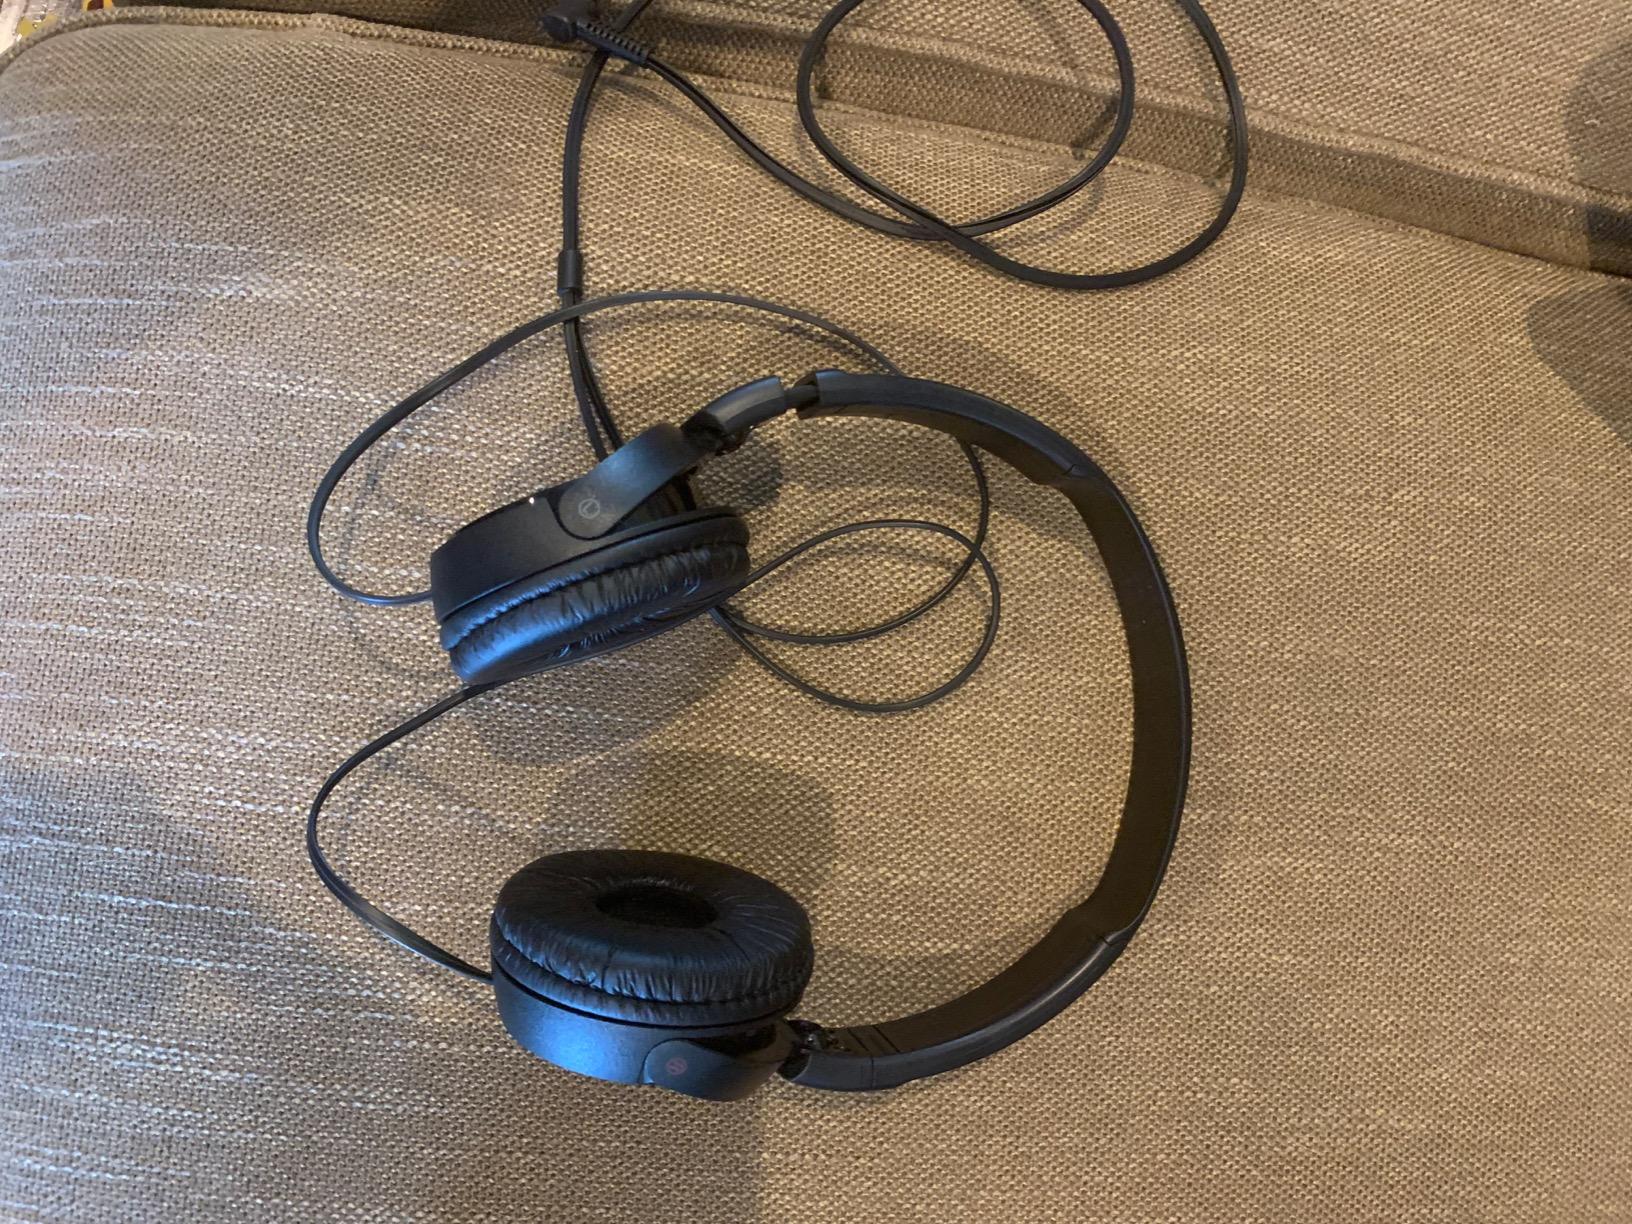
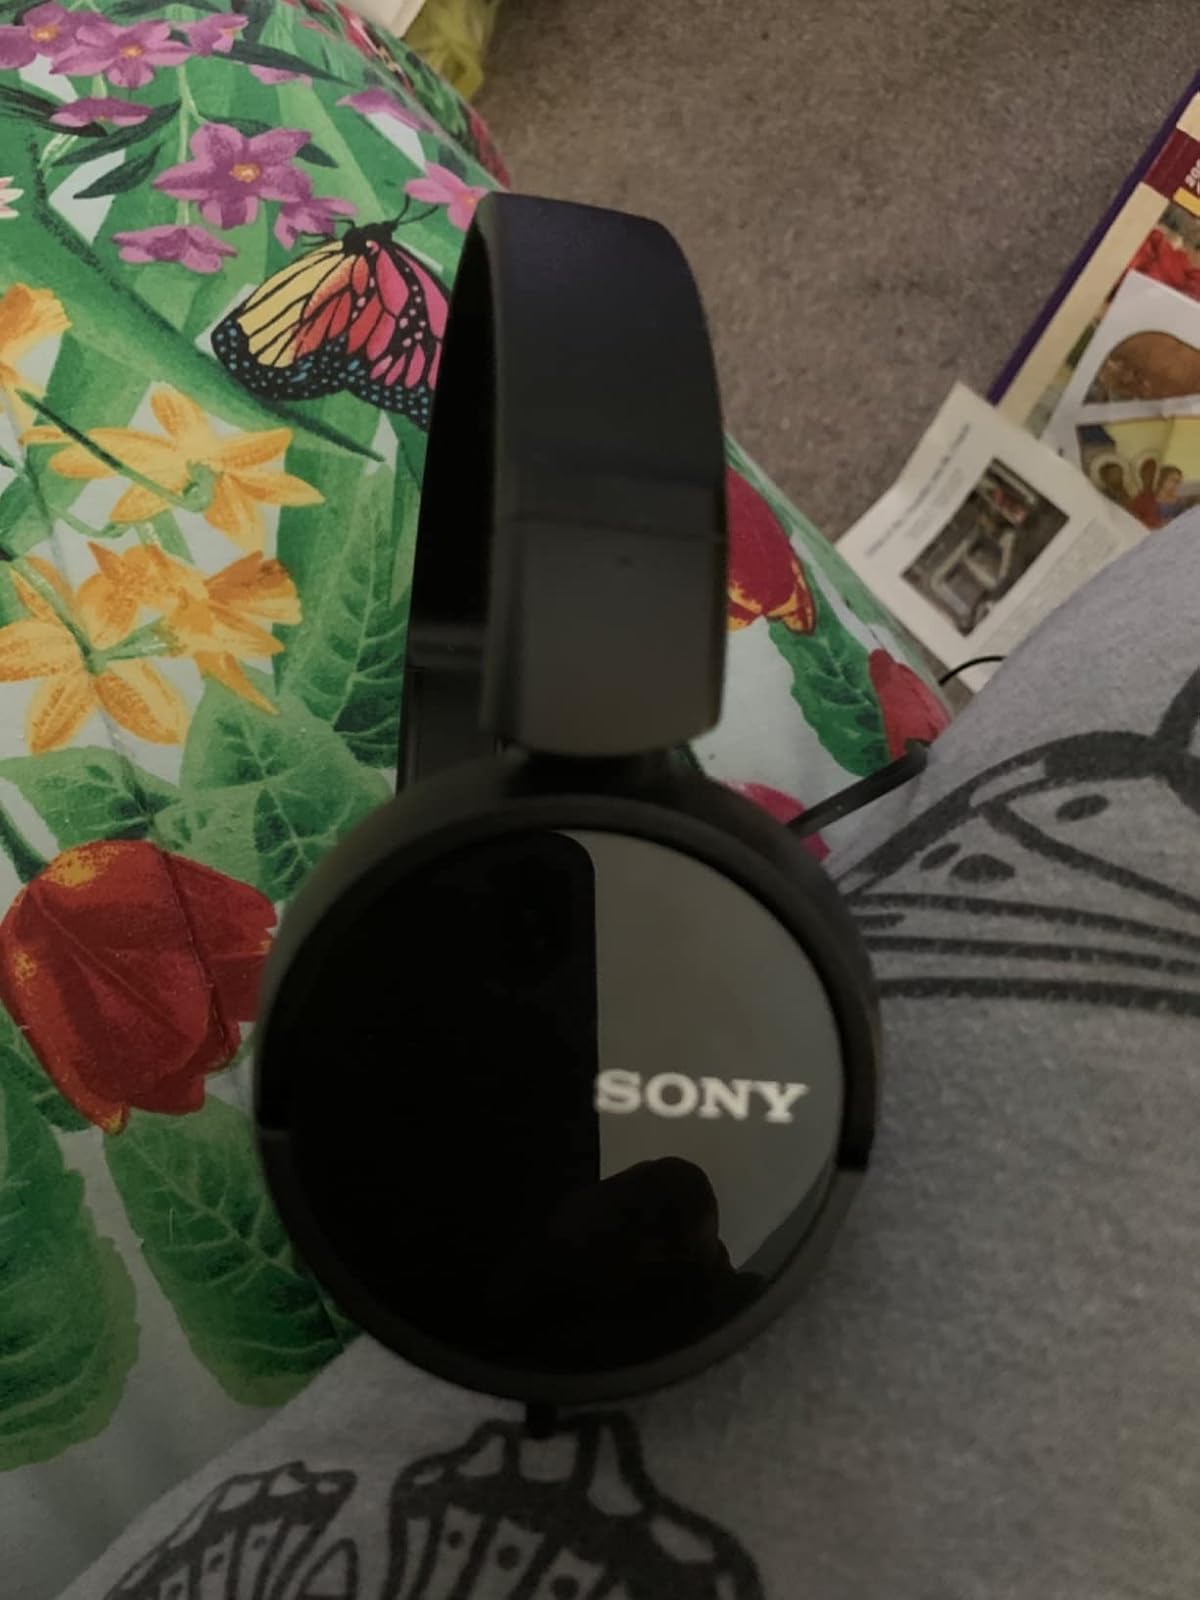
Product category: headphones
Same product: yes